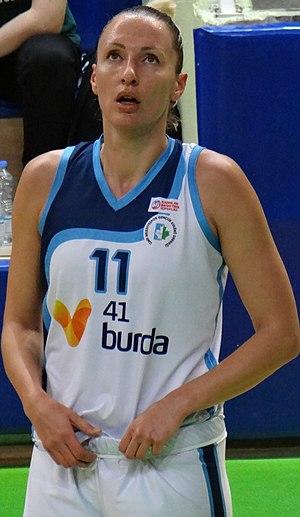
Marina Kuzina, née le 19 juillet 1985 à Moscou, dans la République socialiste fédérative soviétique de Russie, est une joueuse russe de basket-ball. Elle évolue au poste de pivot.